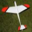
Label: airplane